Multiple-vehicle collision

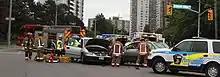
Emergency services work on the scene of a multiple vehicle collision in Toronto.

A multiple-vehicle collision (colloquially known as a pileup or multi-car collision), is a road traffic collision involving many vehicles. Generally occurring on high-capacity and high-speed routes such as freeways, they are one of the deadliest forms of traffic collisions. The most disastrous pileups have involved more than a hundred vehicles.